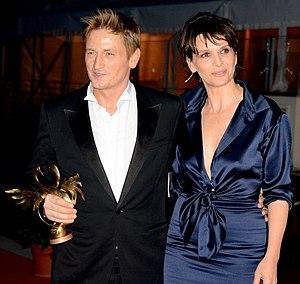
Benoît Magimel et Juliette Binoche au festival du film de Cabourg
Benoît Magimel, né le 11 mai 1974 à Paris, est un acteur français.